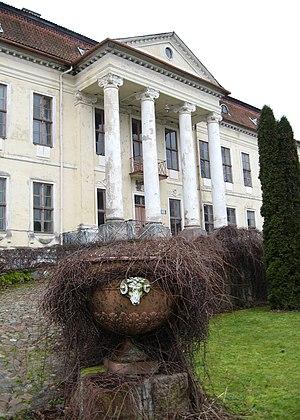
Le château de Dönhoffstädt était un château classique de Prusse-Orientale ayant appartenu à la famille von Dönhof puis à leurs cousins, les comtes zu Stolberg. Le village de Dönhoffstädt a été rebaptisé Drogosze, lorsque la région a été donnée à la Pologne, selon les accords de Potsdam, et que la population allemande a été remplacée par la population polonaise de l'est, formant la nouvelle voïvodie de Varmie-Mazurie. Le château est abandonné.